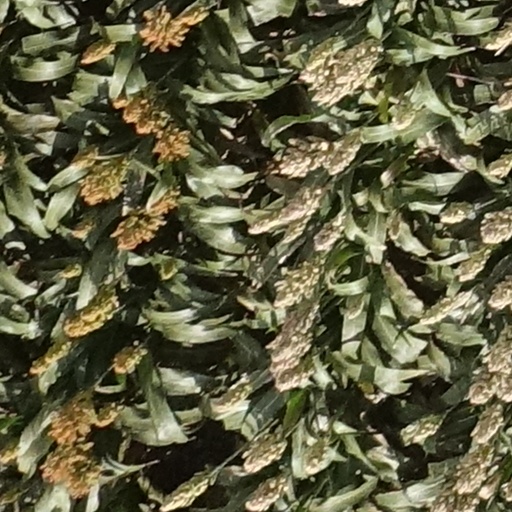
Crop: sorghum